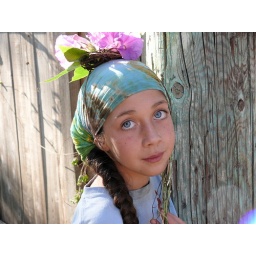
Paloma made this hat by weaving twigs together into a sort of shallow basket and then added the flowers~